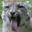
Label: leopard